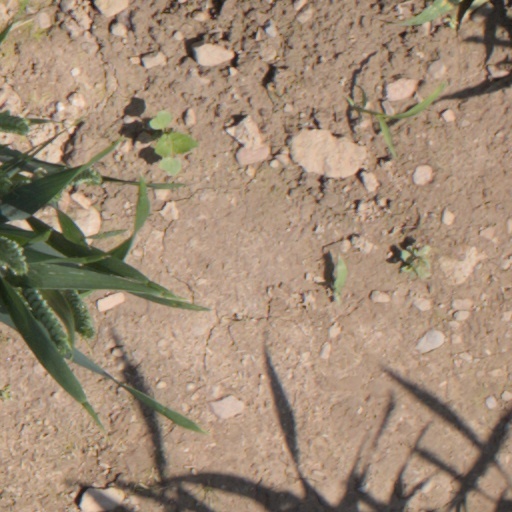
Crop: wheat